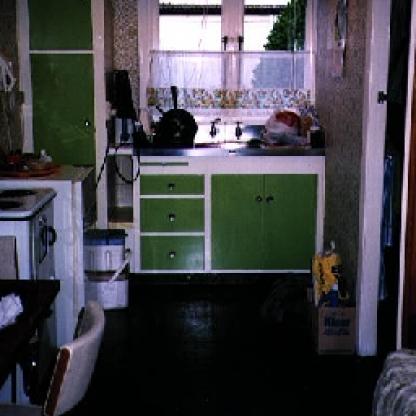
Scene: Indoor